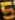
Number: 5